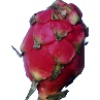
Label: Pitahaya Red 1